Colne

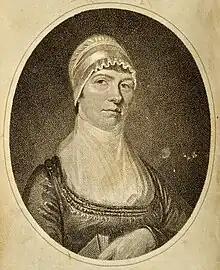
Mary Taft, 1827

St Bartholomew's Church, on Church Street, dates from before 1122 when the town's market was located in the churchyard. In 1988 the church was designated a Grade I listed building by English Heritage. The Grade I listing is for buildings "of exceptional interest, sometimes considered to be internationally important".